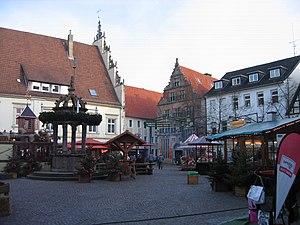
Marche à Herford, arrondissement de Herford, Rhénanie-du-Nord-Westphalie, Allemagne. العربية